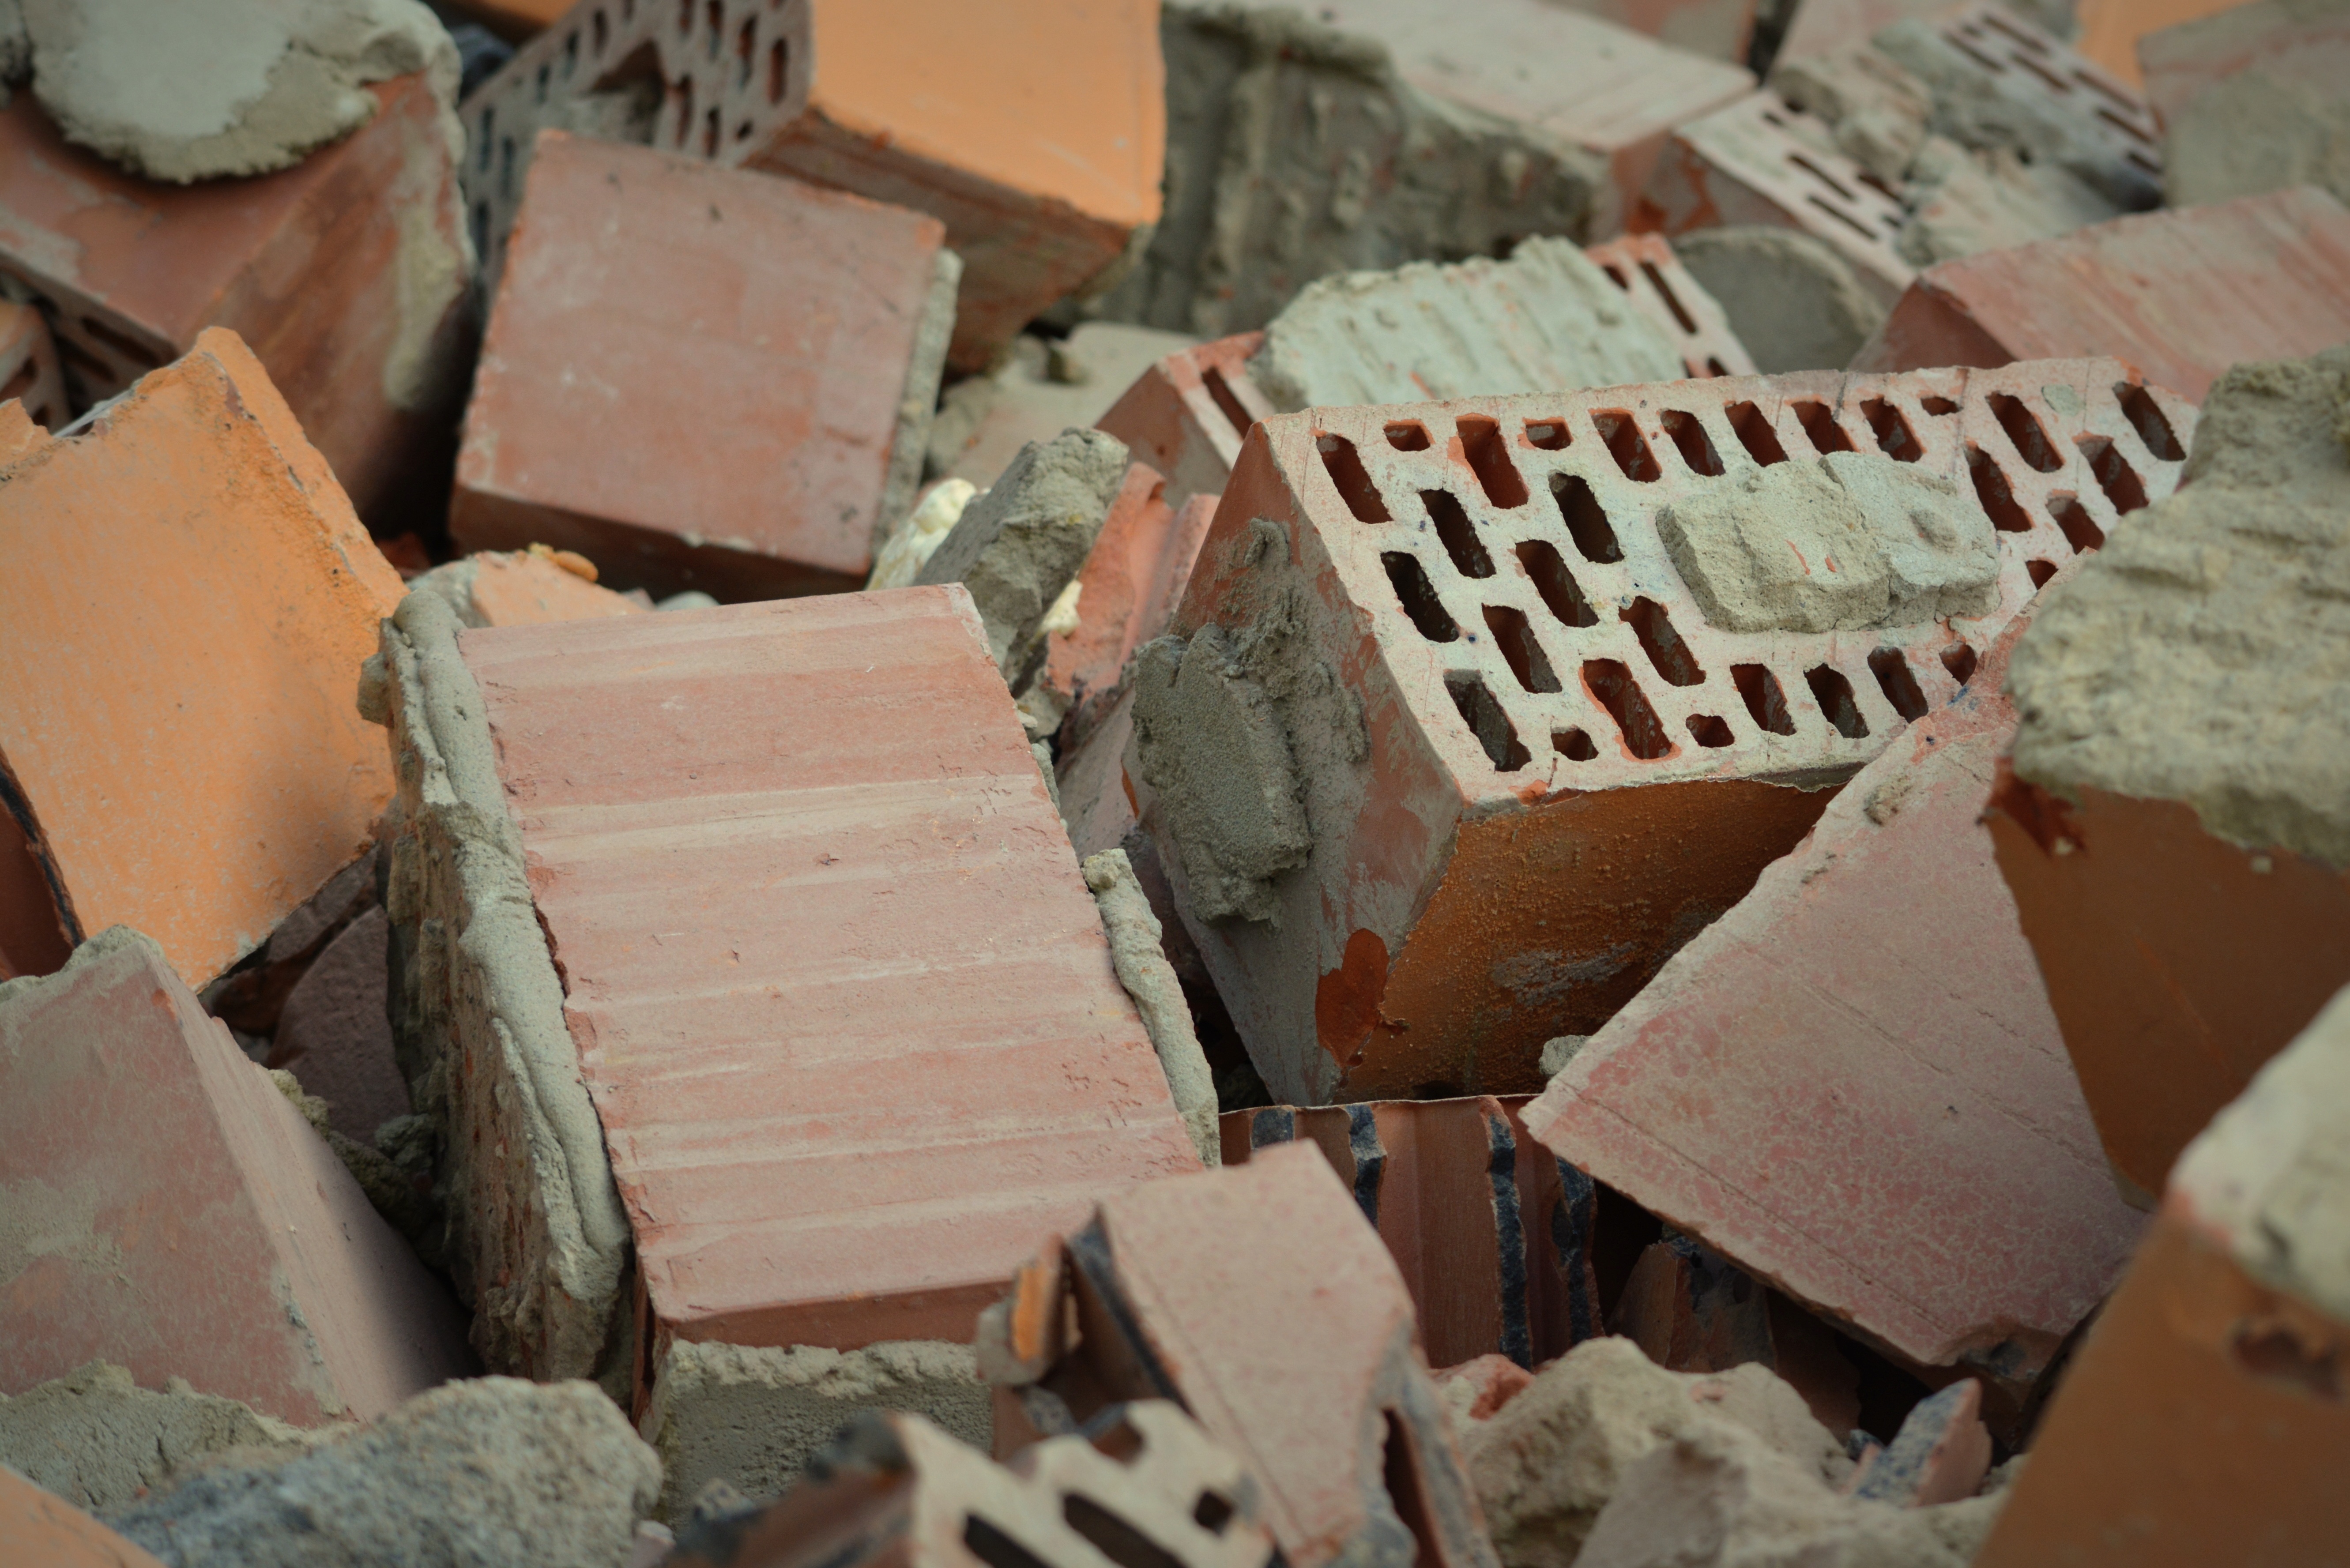
wood, stone, brick, material, build, demolition, scrap